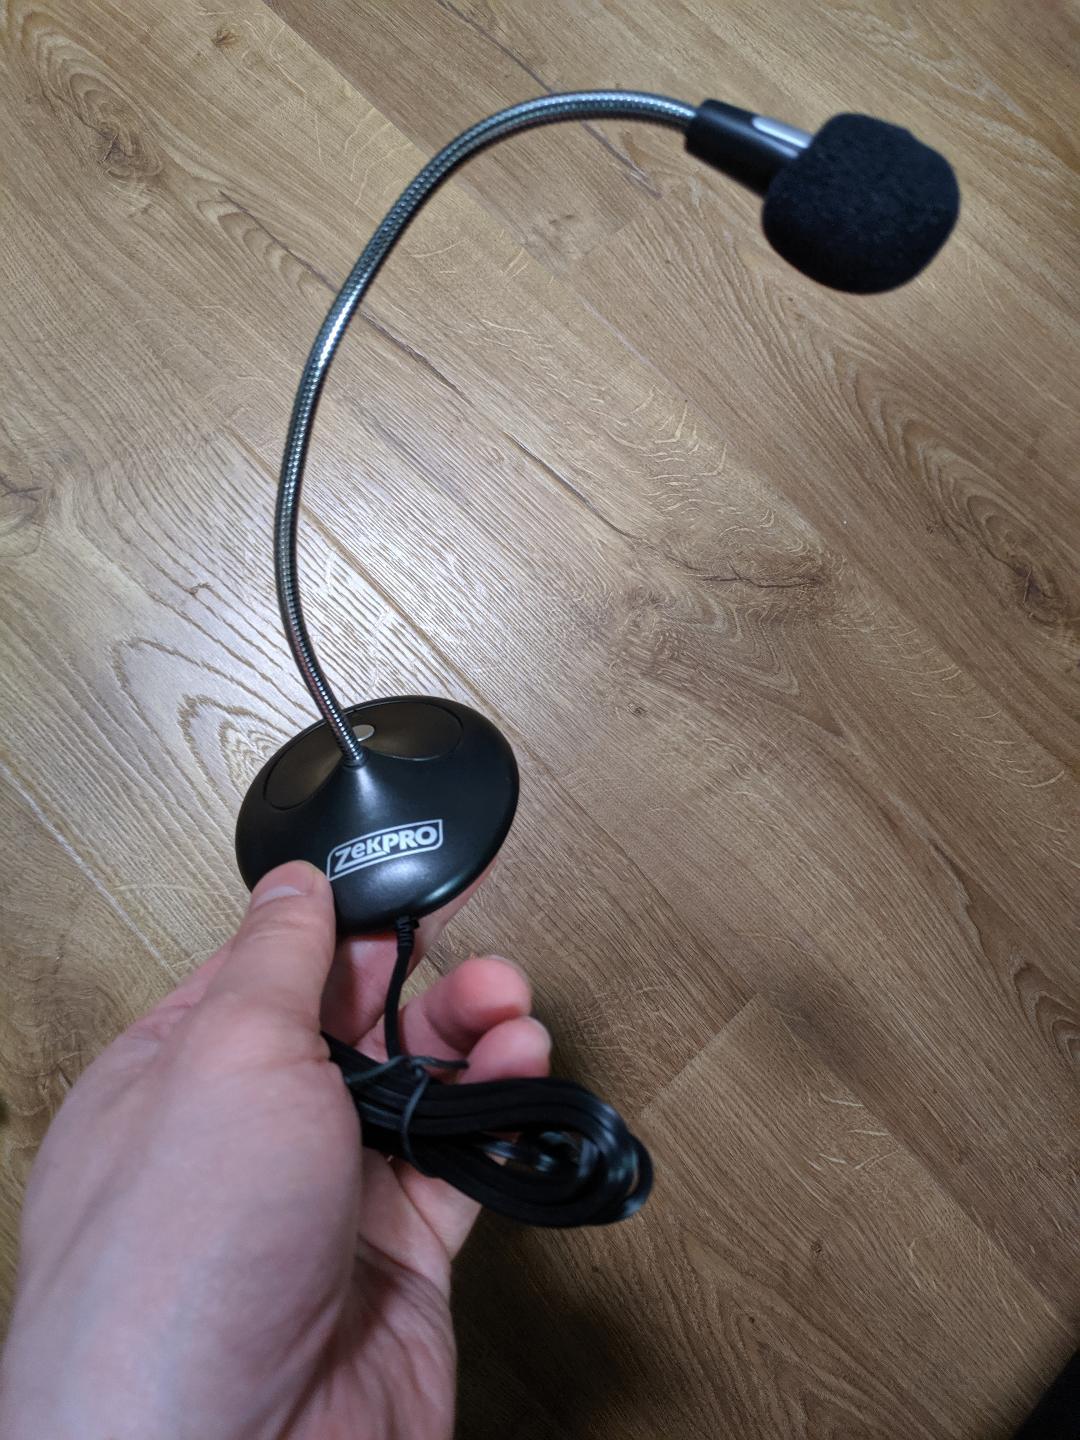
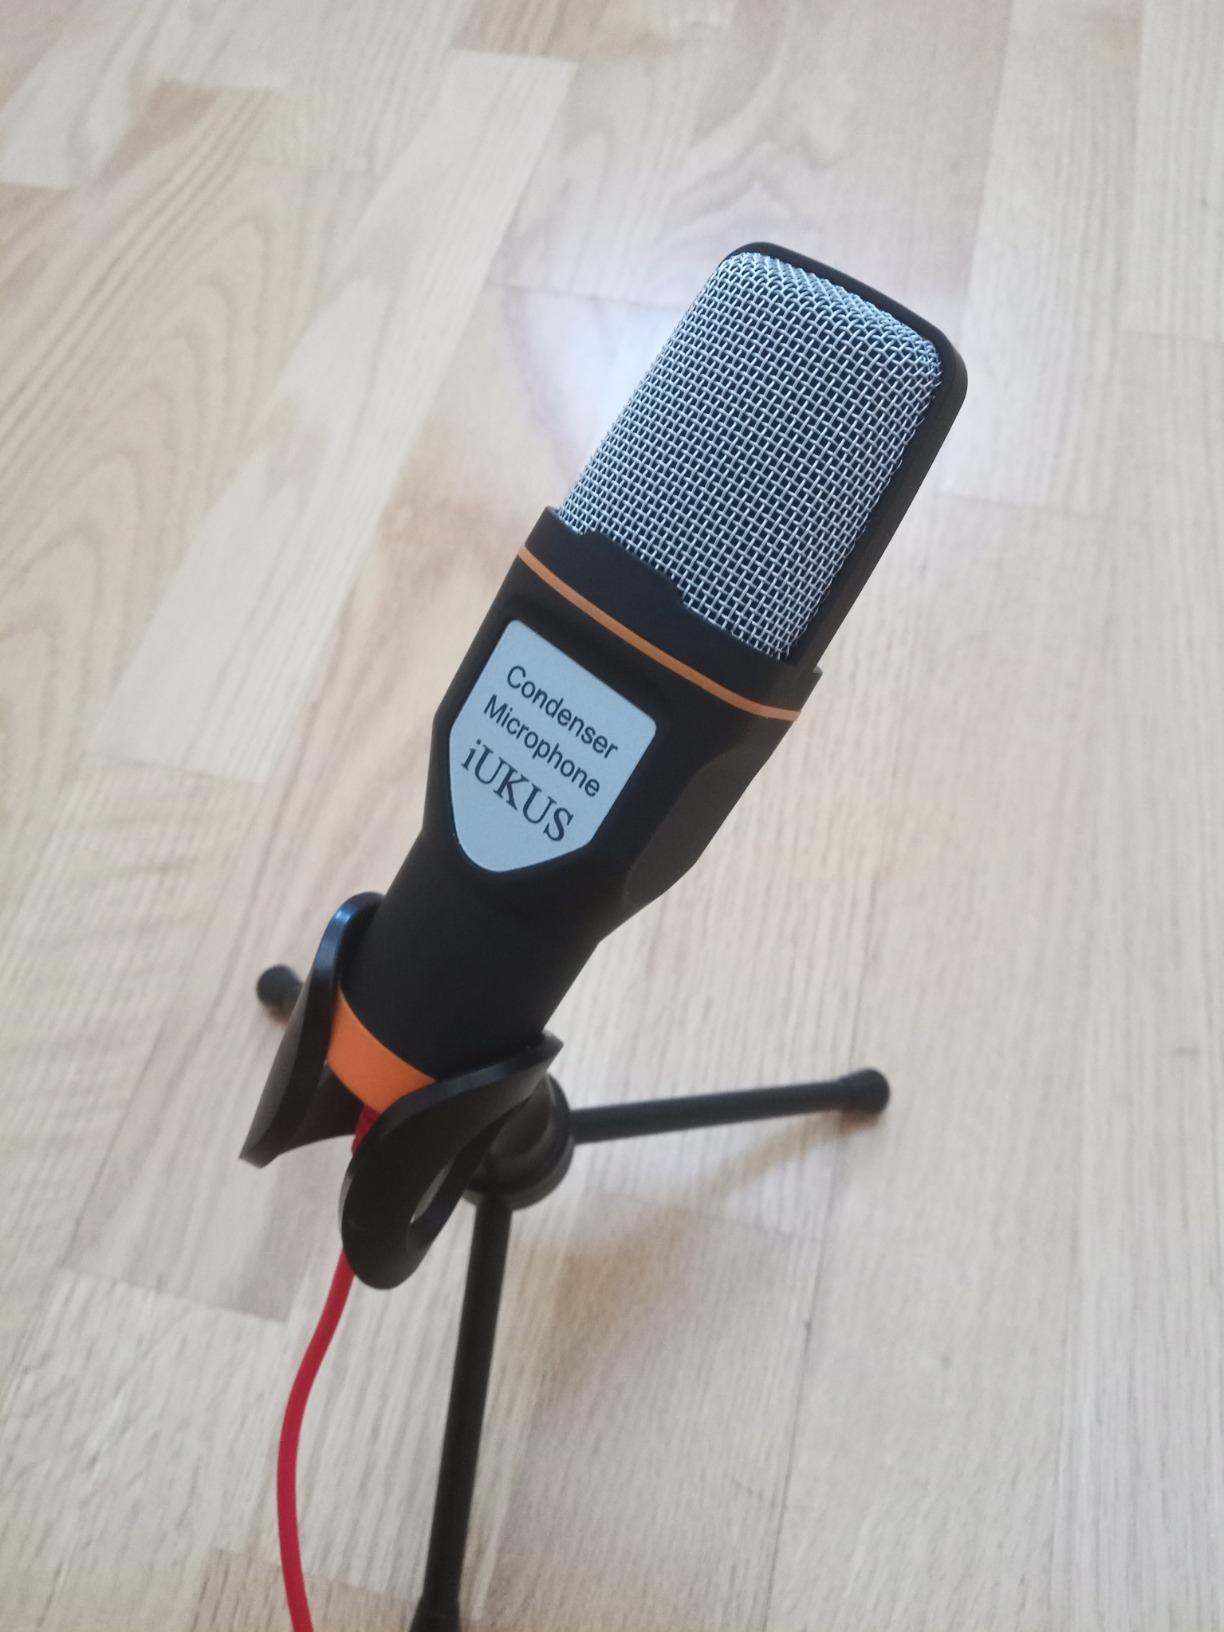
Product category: microphone
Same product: no